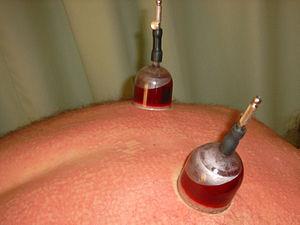
Au XIXᵉ siècle un ingénieur et inventeur allemand, Carl Baunscheidt, a proposé et testé une méthode dite « méthode Baunscheidt », appliquée au moyen d'un appareil parfois appelé « sangsue artificielle ».
Des matériels médicaux dénommés sangsues artificielles, « sangsue mécanique » et « bdellomètres » ont été inventés au XIXᵉ siècle. Une nouvelle version, récente est - pour la première fois - également conçue pour empêcher la coagulation du sang après la chirurgie reconstructrice.